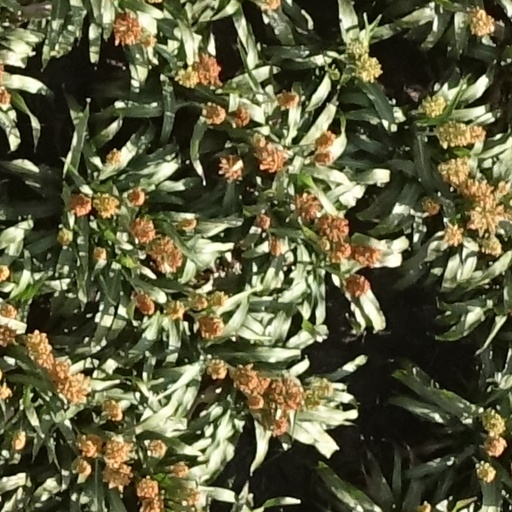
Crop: sorghum